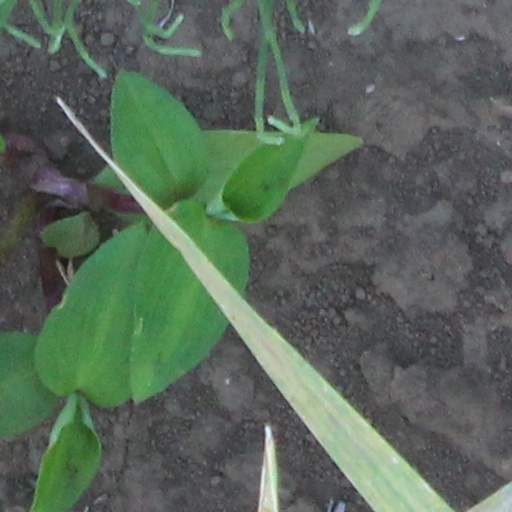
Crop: wheat